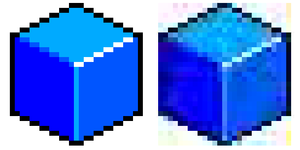
La compression GIF respecte le pixel
Le pixel art [pik.sɛl.aʁ], aussi appelé art du pixel ou art des pixels [aʁ.dy/de.pik.sɛl] au Québec, désigne une composition numérique qui utilise une définition d'écran basse et un nombre de couleurs limité. De fait, le matériau de base du pixel art est la représentation plastique du pixel. C'est-à-dire une surface plus ou moins carrée et colorée, comme composante élémentaire de toute création de pixel art. Ces contraintes de moyens minimalistes imposent une stylisation, au cœur d'une recherche esthétique où chaque pixel a son importance. Ainsi, créer une œuvre où les pixels seraient simplement discernables les uns des autres n'est pas une condition suffisante pour en faire du pixel art.